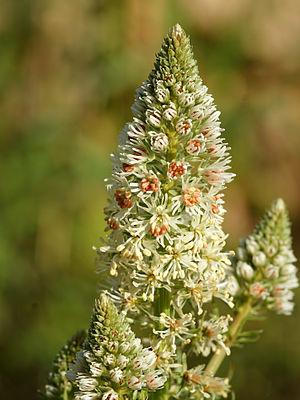
Le Réséda blanc est une plante herbacée de la famille des Résédacées. Elle pousse principalement dans les friches littorales méditerranéennes mais on peut aussi la rencontrer sur les littoraux atlantiques.